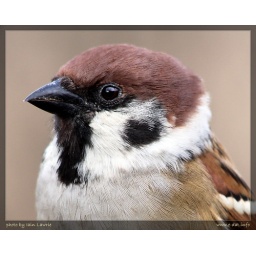
tree sparrow sitting in a tree waiting for me to take its picture...